Ashleigh Cummings

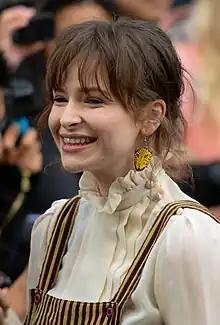
Cummings at the 2019 Toronto International Film Festival

Ashleigh Cummings (born 11 November 1992) is an Australian actress. She became known for her role as Robyn Mathers in "Tomorrow, When the War Began". The film, based on the book of the same name, earned Cummings a nomination for Best Young Actor at the 2010 Australian Film Institute Awards. Cummings is also known for her roles as Dorothy Williams in ABC1's "Miss Fisher's Murder Mysteries", as Debbie Vickers in "Puberty Blues", as Vic McQueen in the AMC series "NOS4A2", as Abby Conroy in the Prime Video spy action thriller series "Citadel", and as Kacey Fitzpatrick in the Peacock crime drama "Long Bright River".